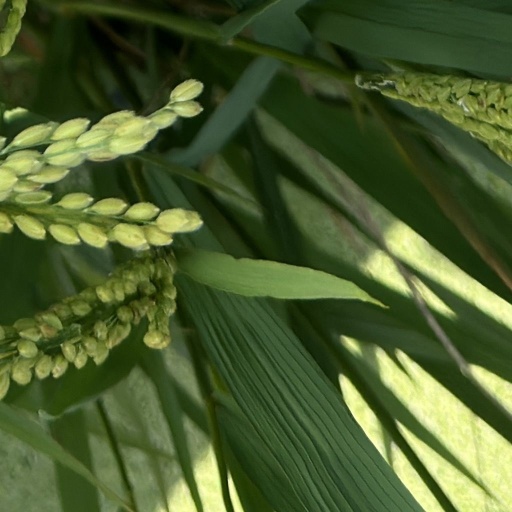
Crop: rice